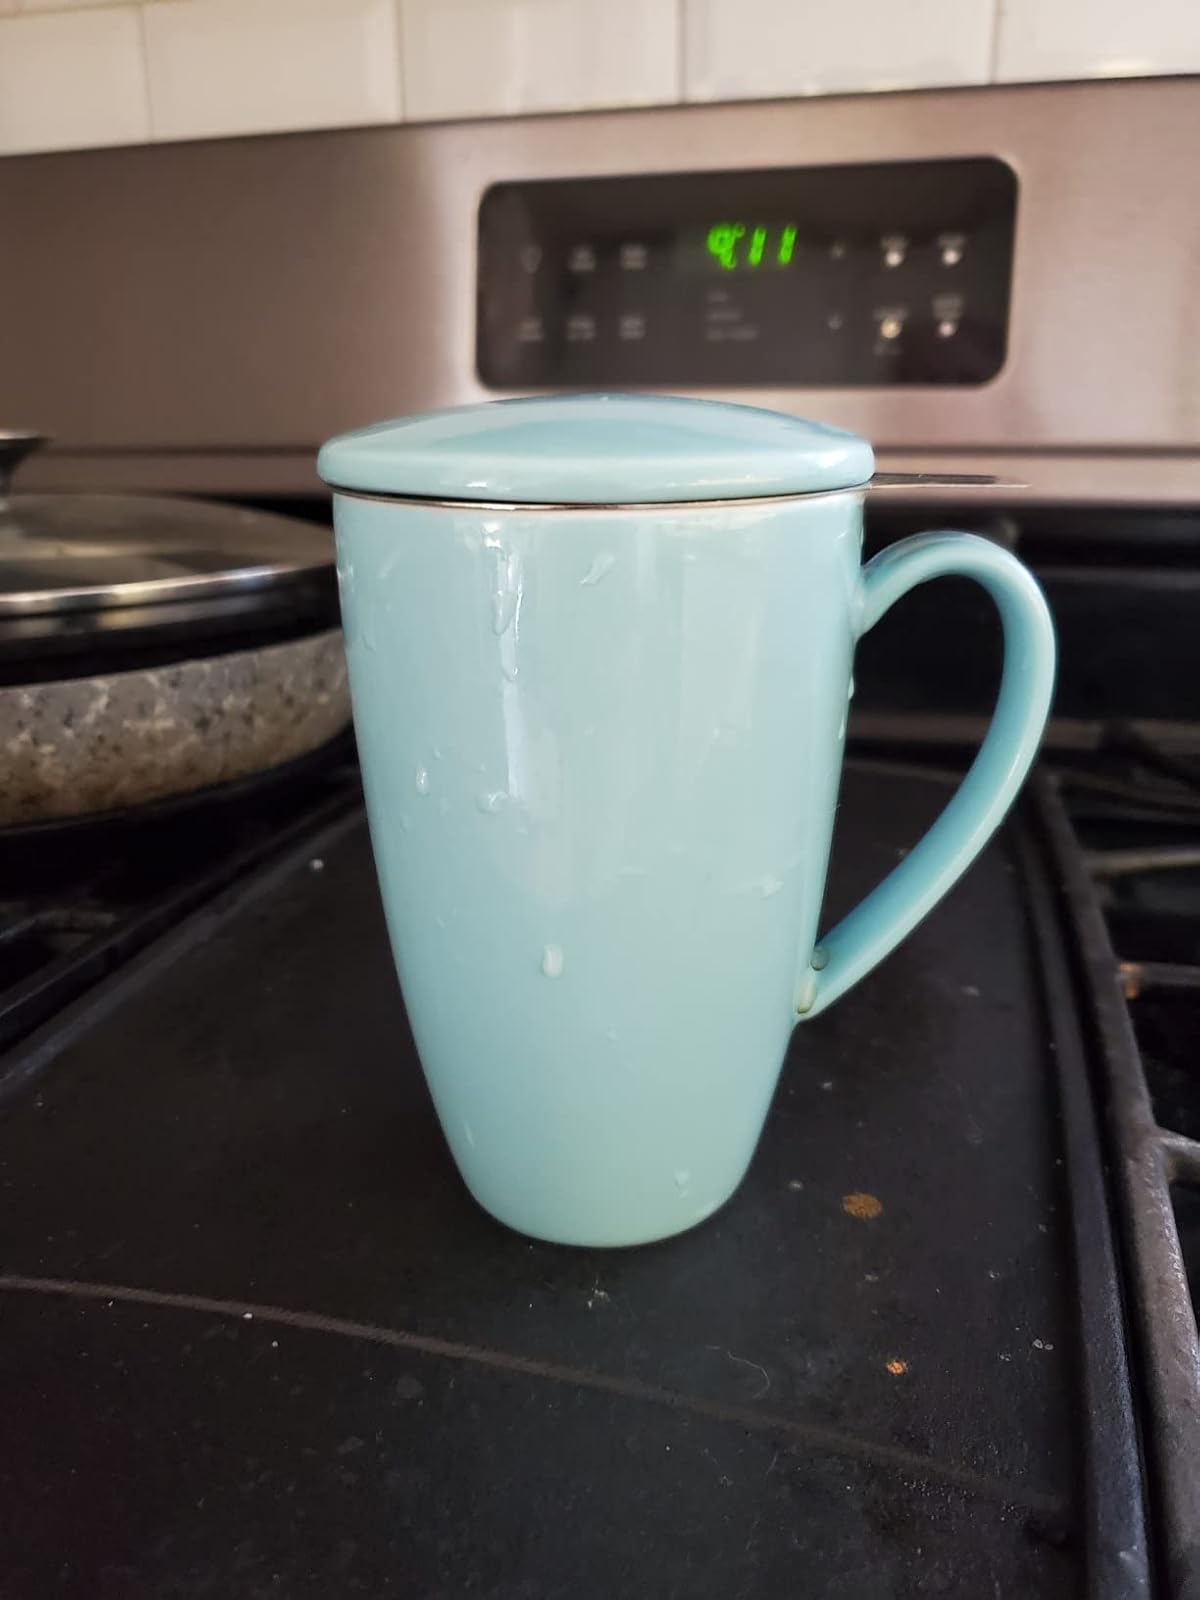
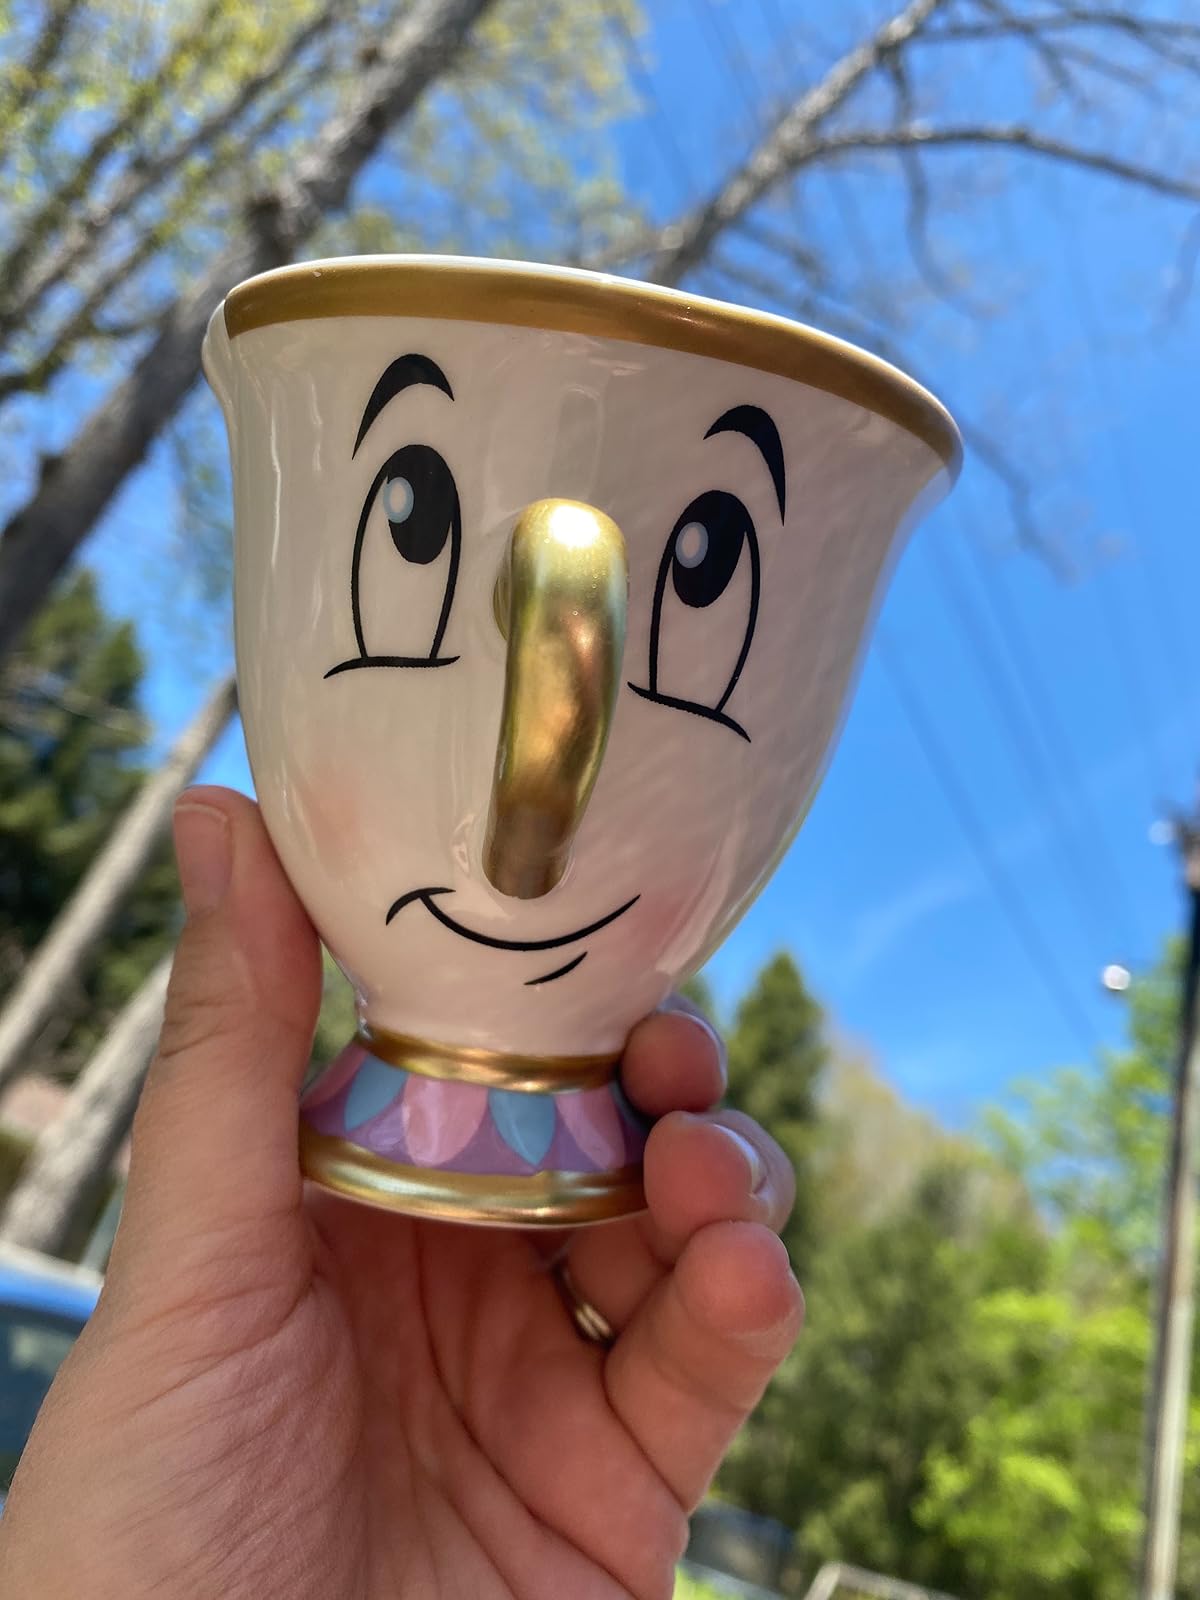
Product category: items_mug
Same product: no